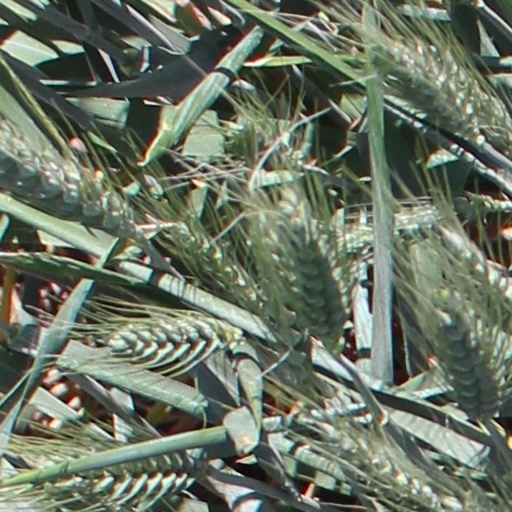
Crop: wheat